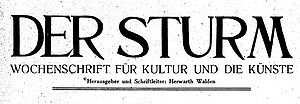
Der Sturm
Der Sturm.
Der Sturm var de tyske expressionisters tidskrift fra 1910 til 1932 og tillige navnet på et kunstgalleri i Berlin. Tidskriftet indeholdt illustrationer udført af medlemmerne i Die Brücke og Der Blaue Reiter og artikler som forklarede den nye æstetik.